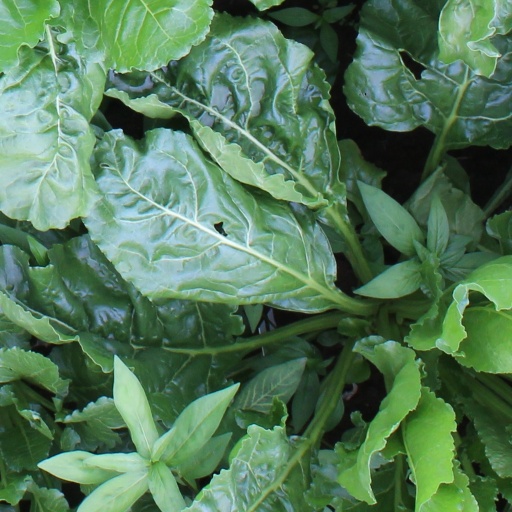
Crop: sugar beet